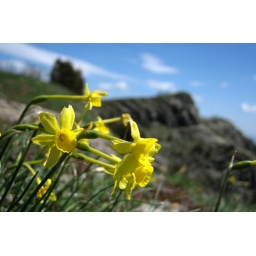
Highest hill near Olot is Puigsacalm at 1515m. It was a flower meadow at the summit.